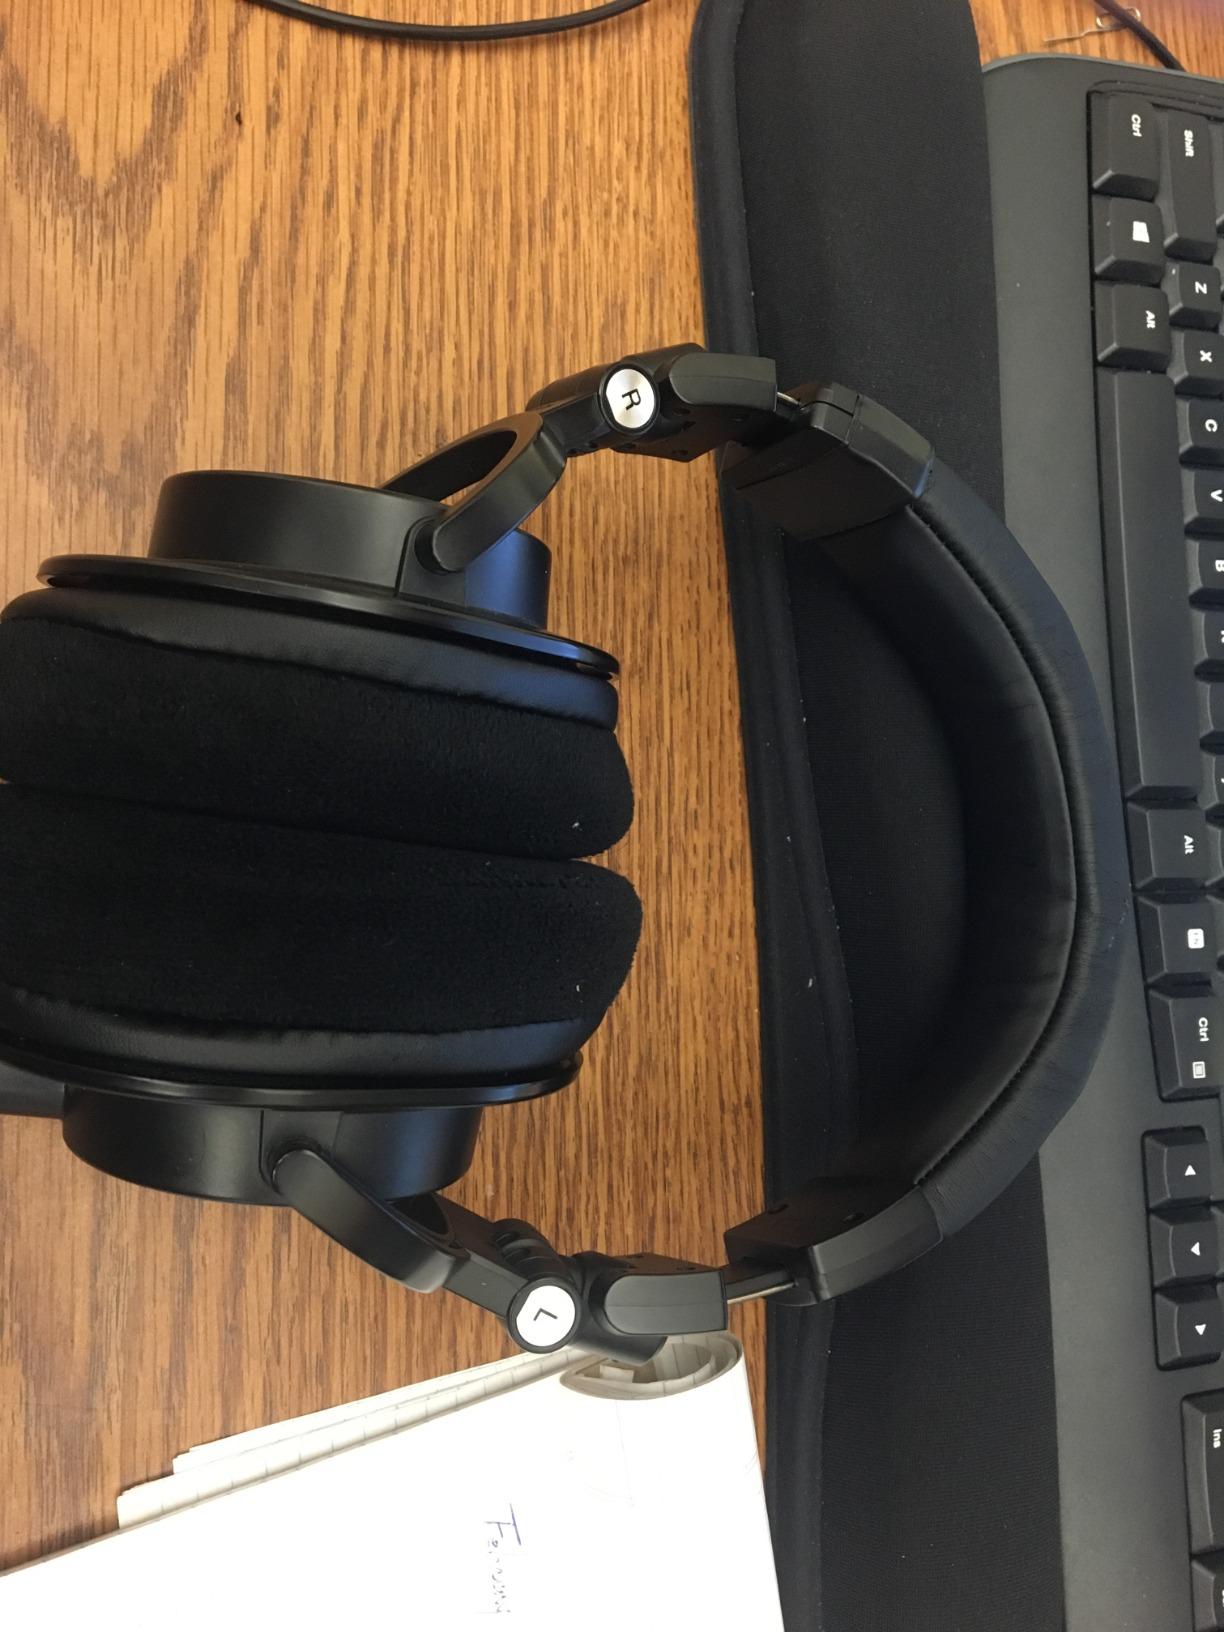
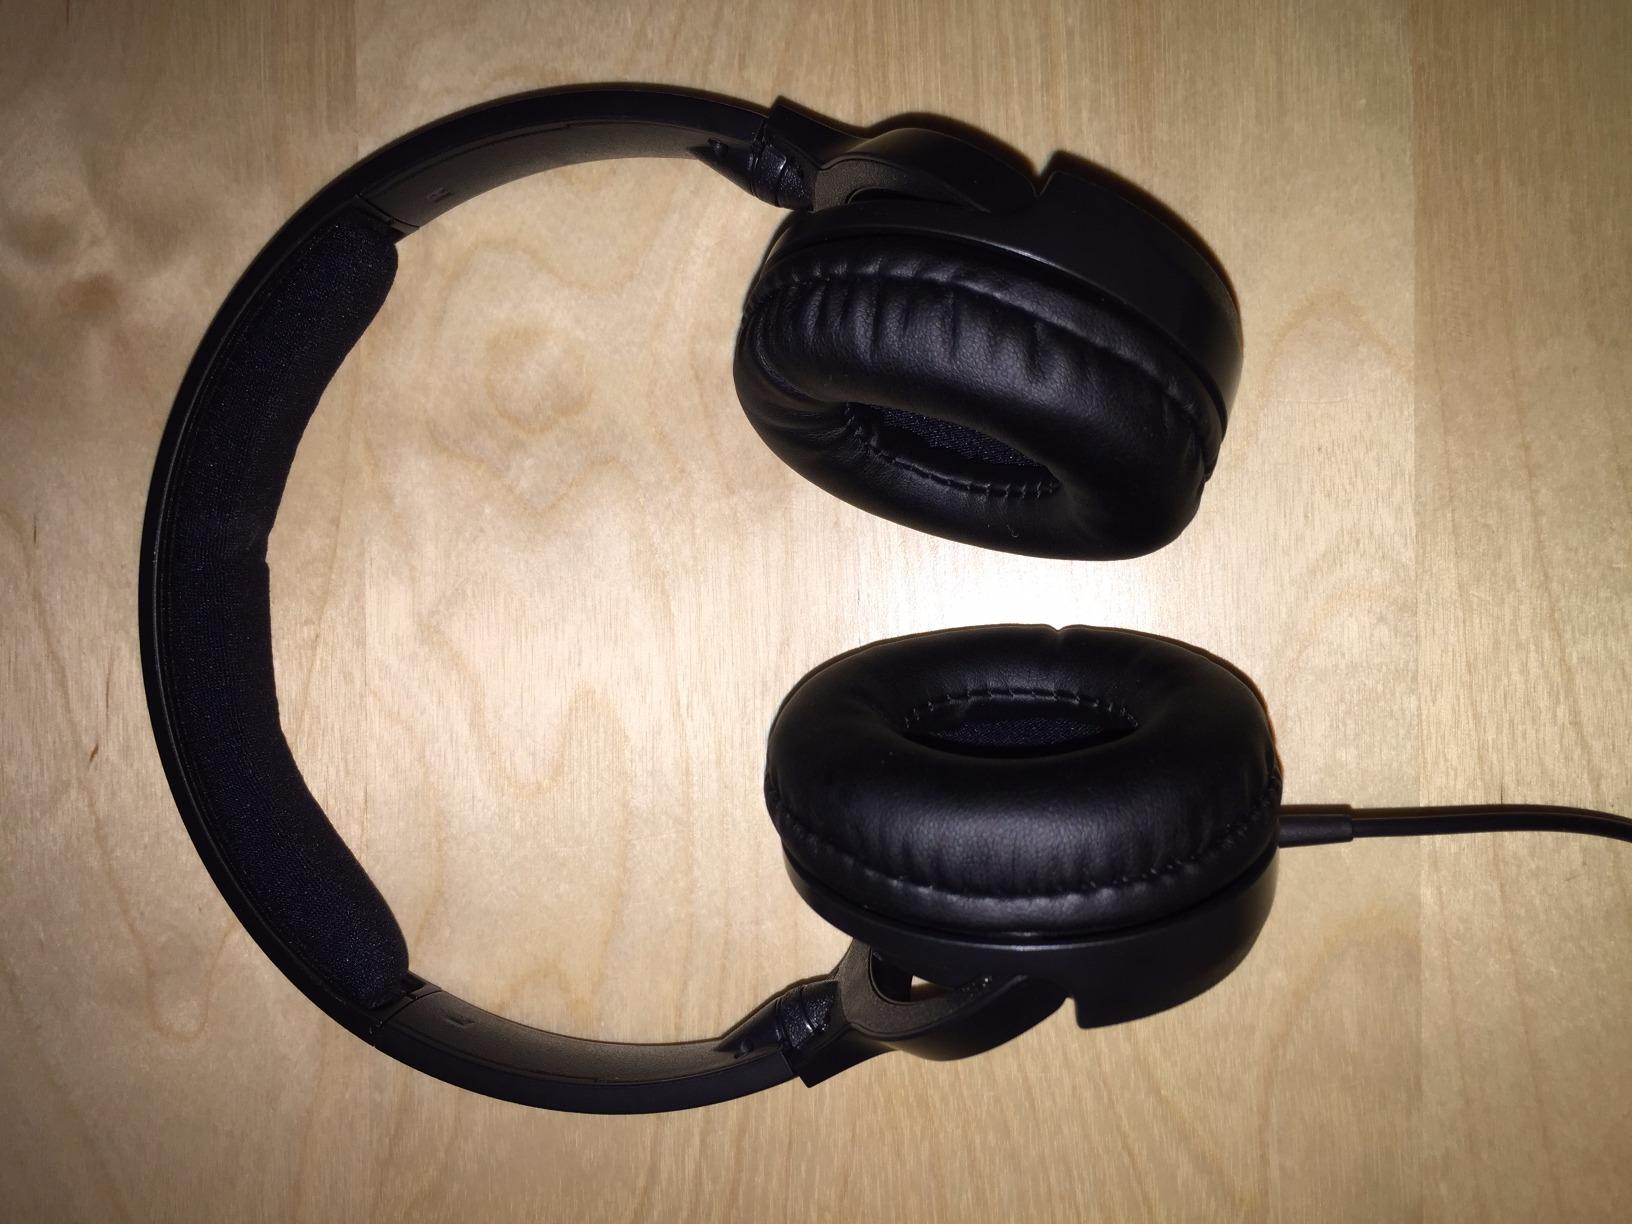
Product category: headphones
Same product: no